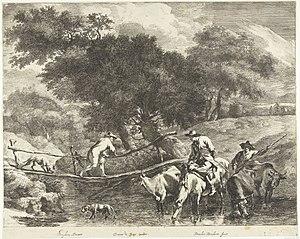
L'homme avec le chien marche sur le pont, un cavalier passe et un berger avec son troupeau de vaches qui boit dans le ruisseau. gravure de Dancker Danckerts d'après une peinture: de Nicolas Berchem.
Dancker Danckerts, baptisé le 5 février 1634 à Amsterdam où il est enterré le 8 décembre 1666, est un graveur et éditeur néerlandais.